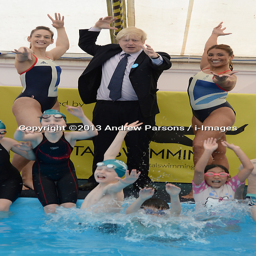
person , who dropped in to check out the pool in action